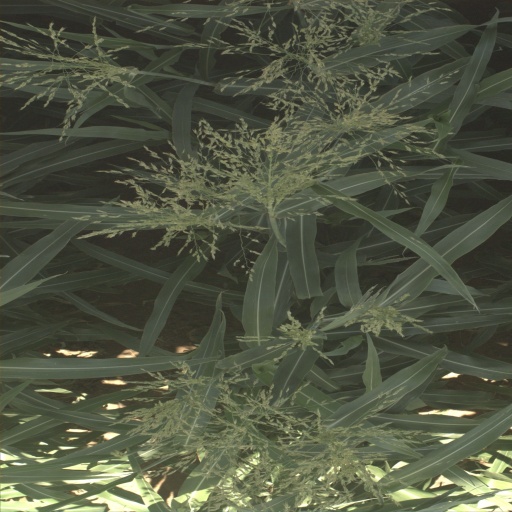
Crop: sorghum